Derek Underwood

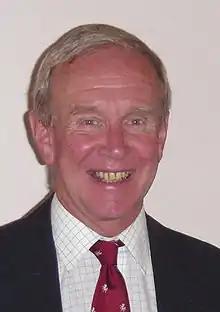
Underwood in 2008

Derek Leslie Underwood (8 June 1945 – 15 April 2024) was an English international cricketer. In retirement he became president of the Marylebone Cricket Club (MCC) in 2008.